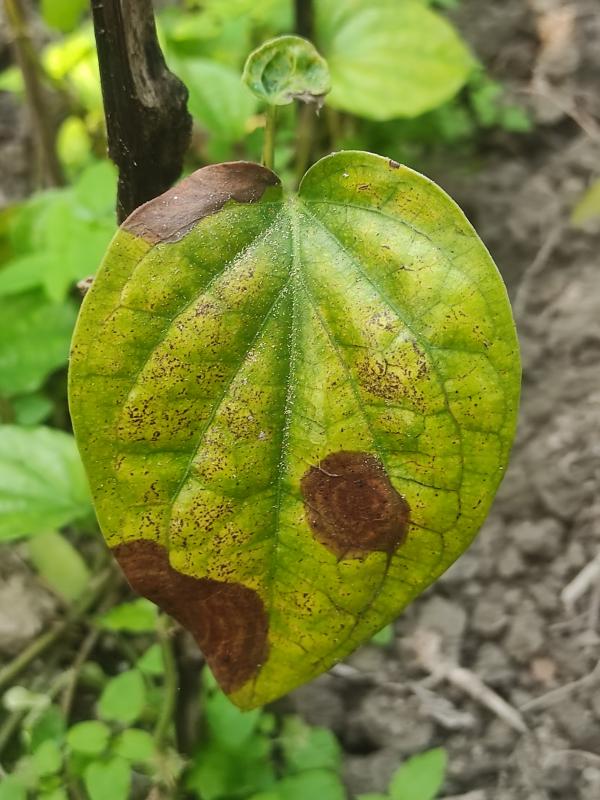
Label: Fungal_Brown_Spot_Disease